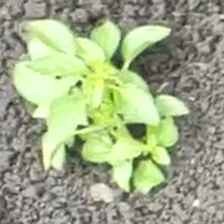
Weed species: Lamber_Quarter_plant(Chenopodium )